Kyle Weatherman

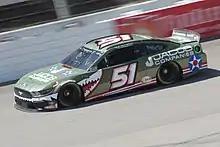
Weatherman competing in the 2019 FireKeepers Casino 400 at Michigan International Speedway

Weatherman teamed up with Roush Fenway Racing development team Lira Motorsports to run the 2015 NASCAR Camping World Truck Series season finale at Homestead-Miami Speedway. In the debut race for driver and team, Weatherman qualified 21st but was hampered by a pit road penalty in the early stages of the event, resulting in a 23rd-place finish, three laps down.